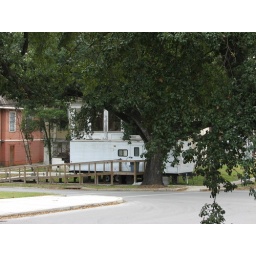
The house diagonally across the street from the team's house has a FEMA trailer in front of it.